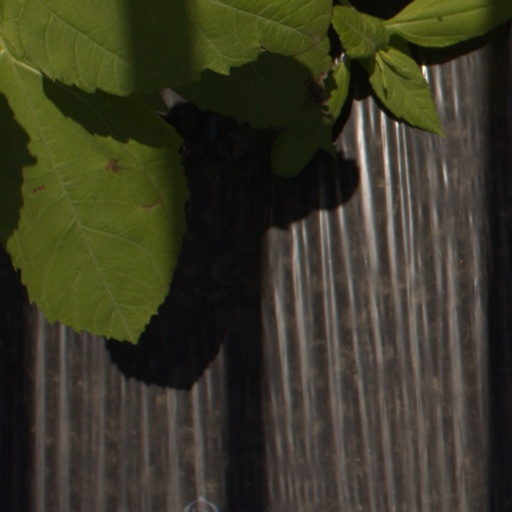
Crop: Jerusalem artichoke